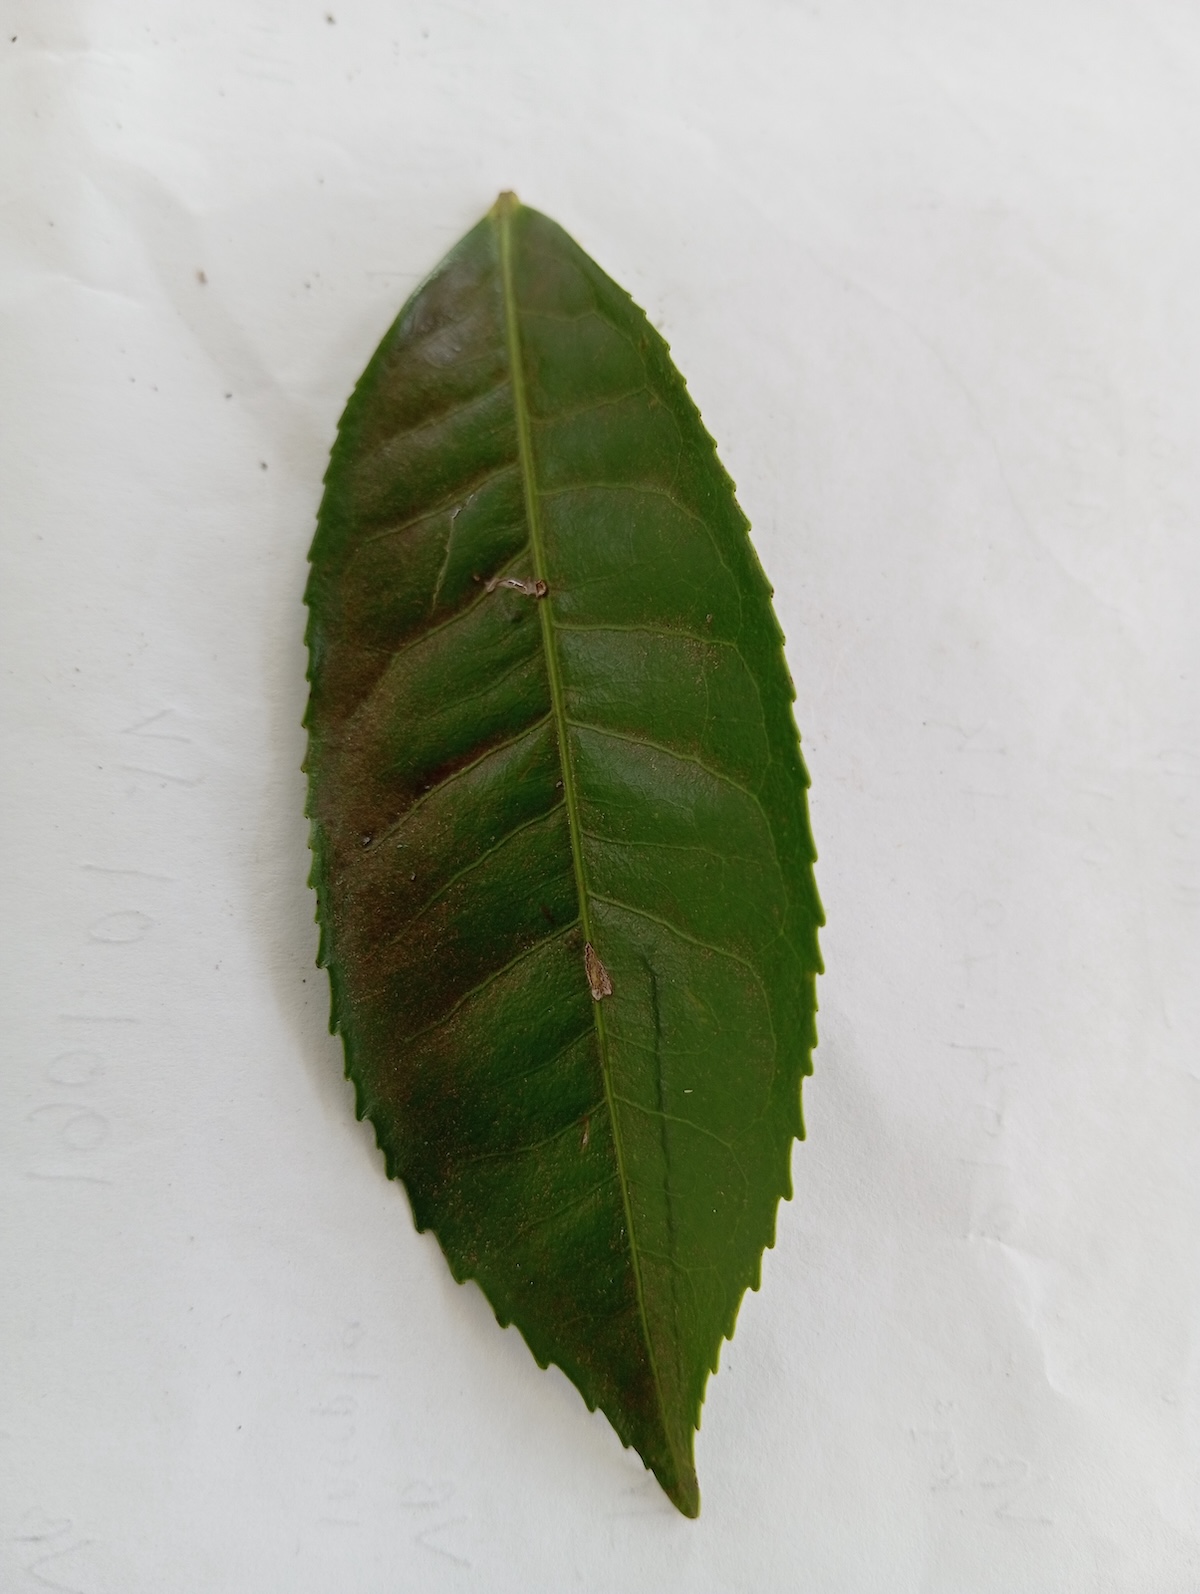
Label: Red spider